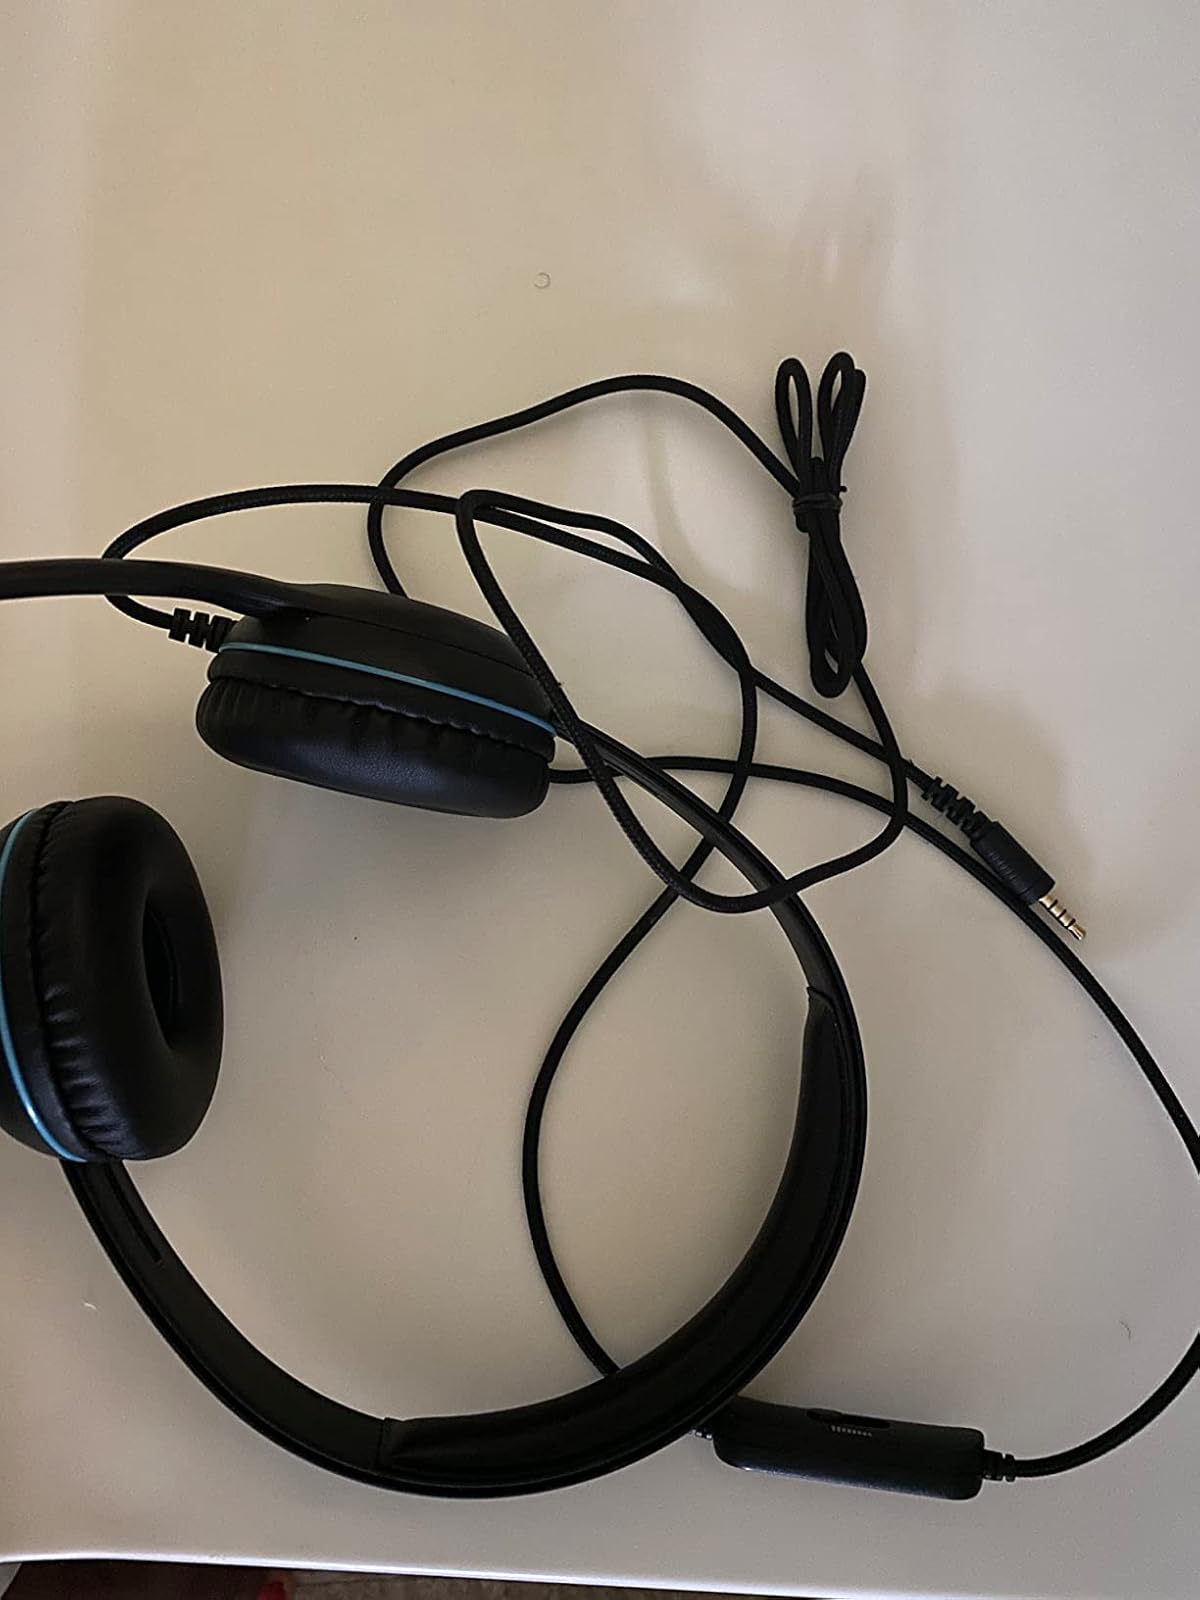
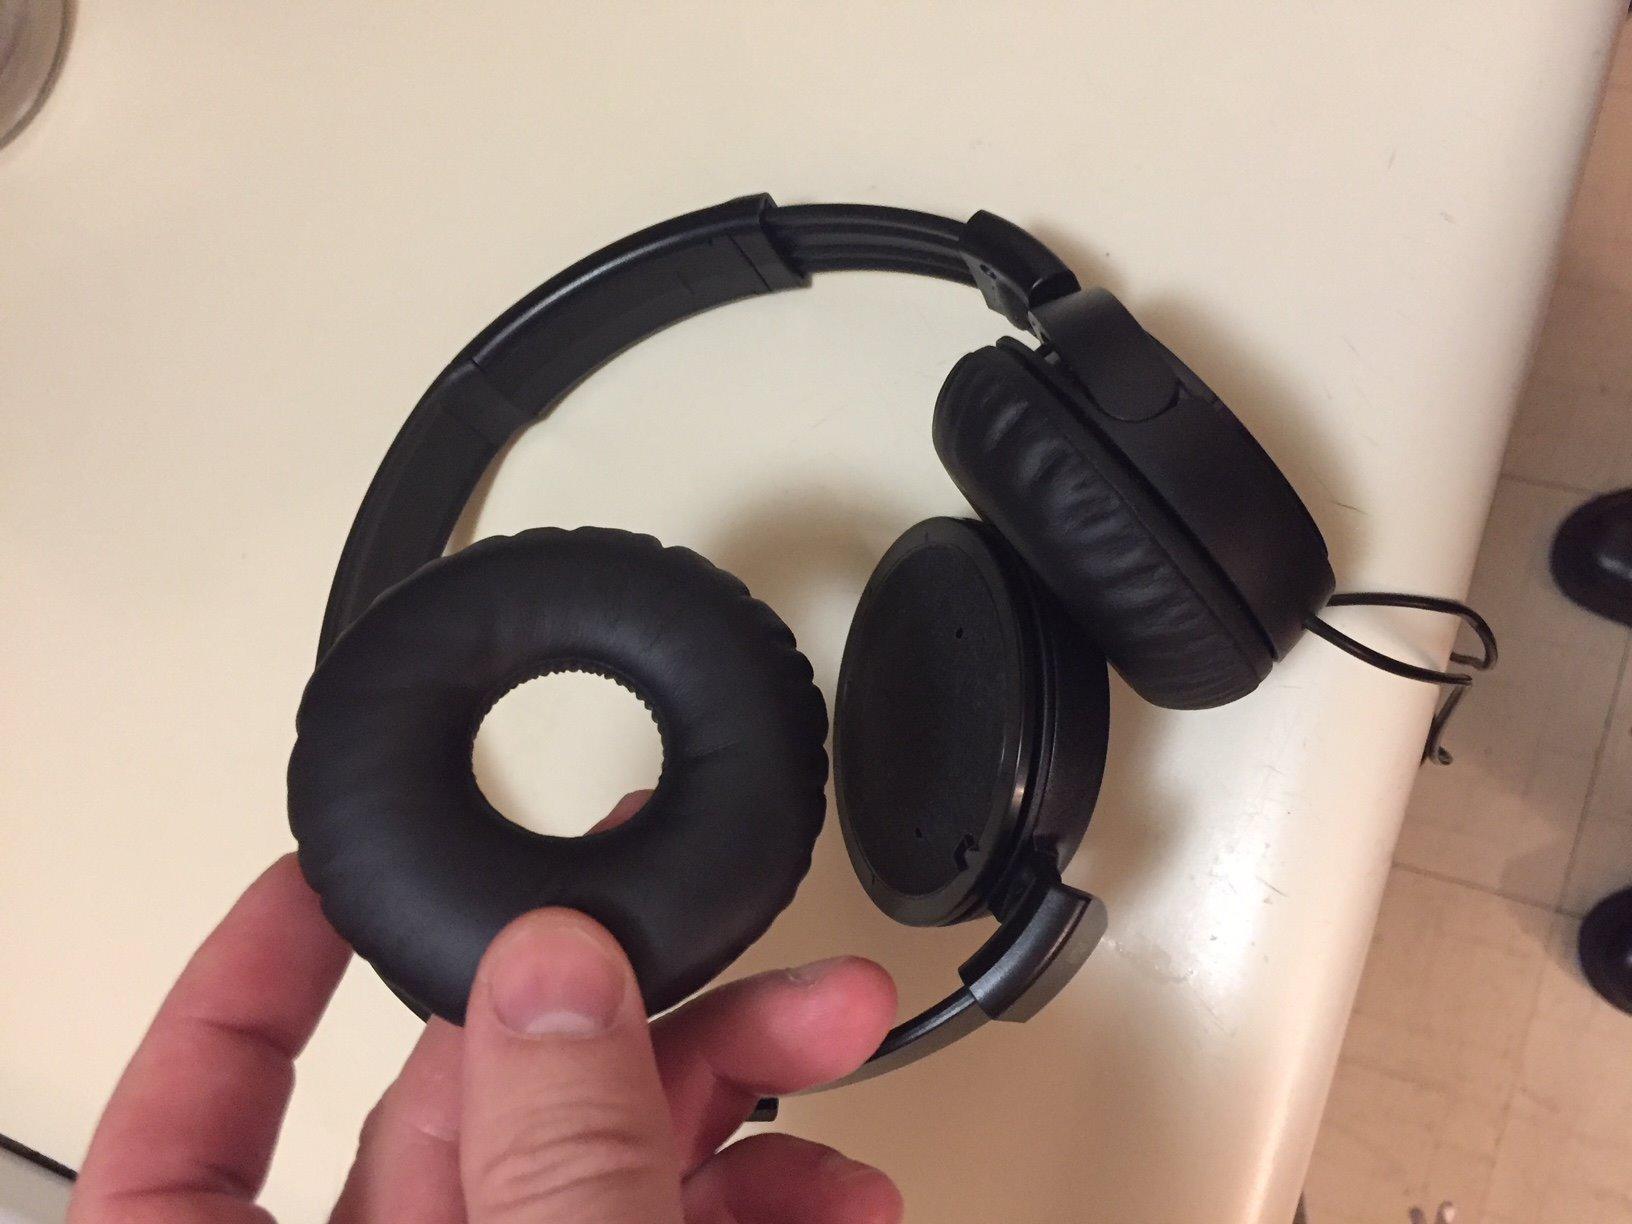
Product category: headphones
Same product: no